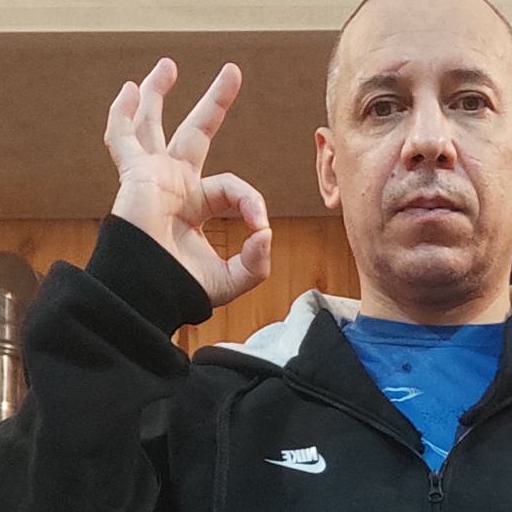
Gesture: ok